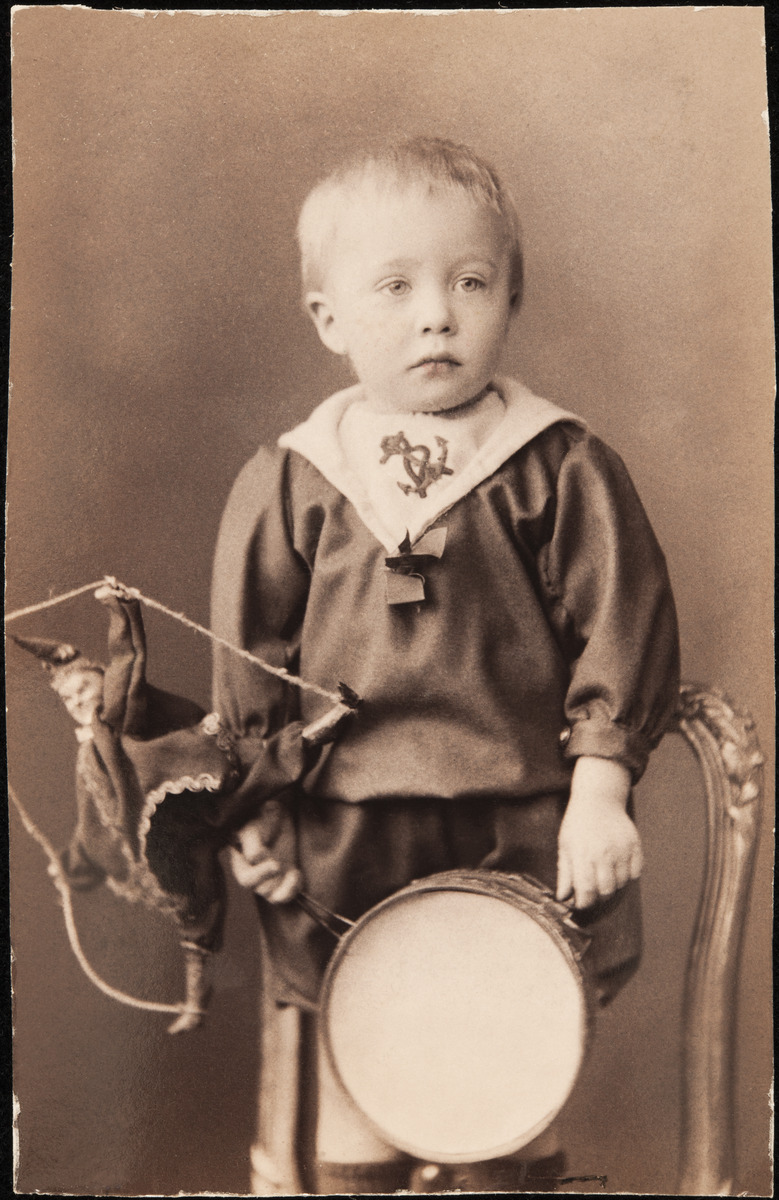
Merimiespukuinen Constantin Grünberg (s
sisällön kuvaus: Merimiespukuinen Constantin Grünberg (s. 1891) käsissään tamburiini ja nukke. mustavalkoinen
Ajankohta: kuvausaika 1894
Paikka: Suomi, Uusimaa, Helsinki, Helsinki
Aiheet: Grünberg, Constantin, lapset, lapsuus, lelut, soittimet, lastenvaatteet